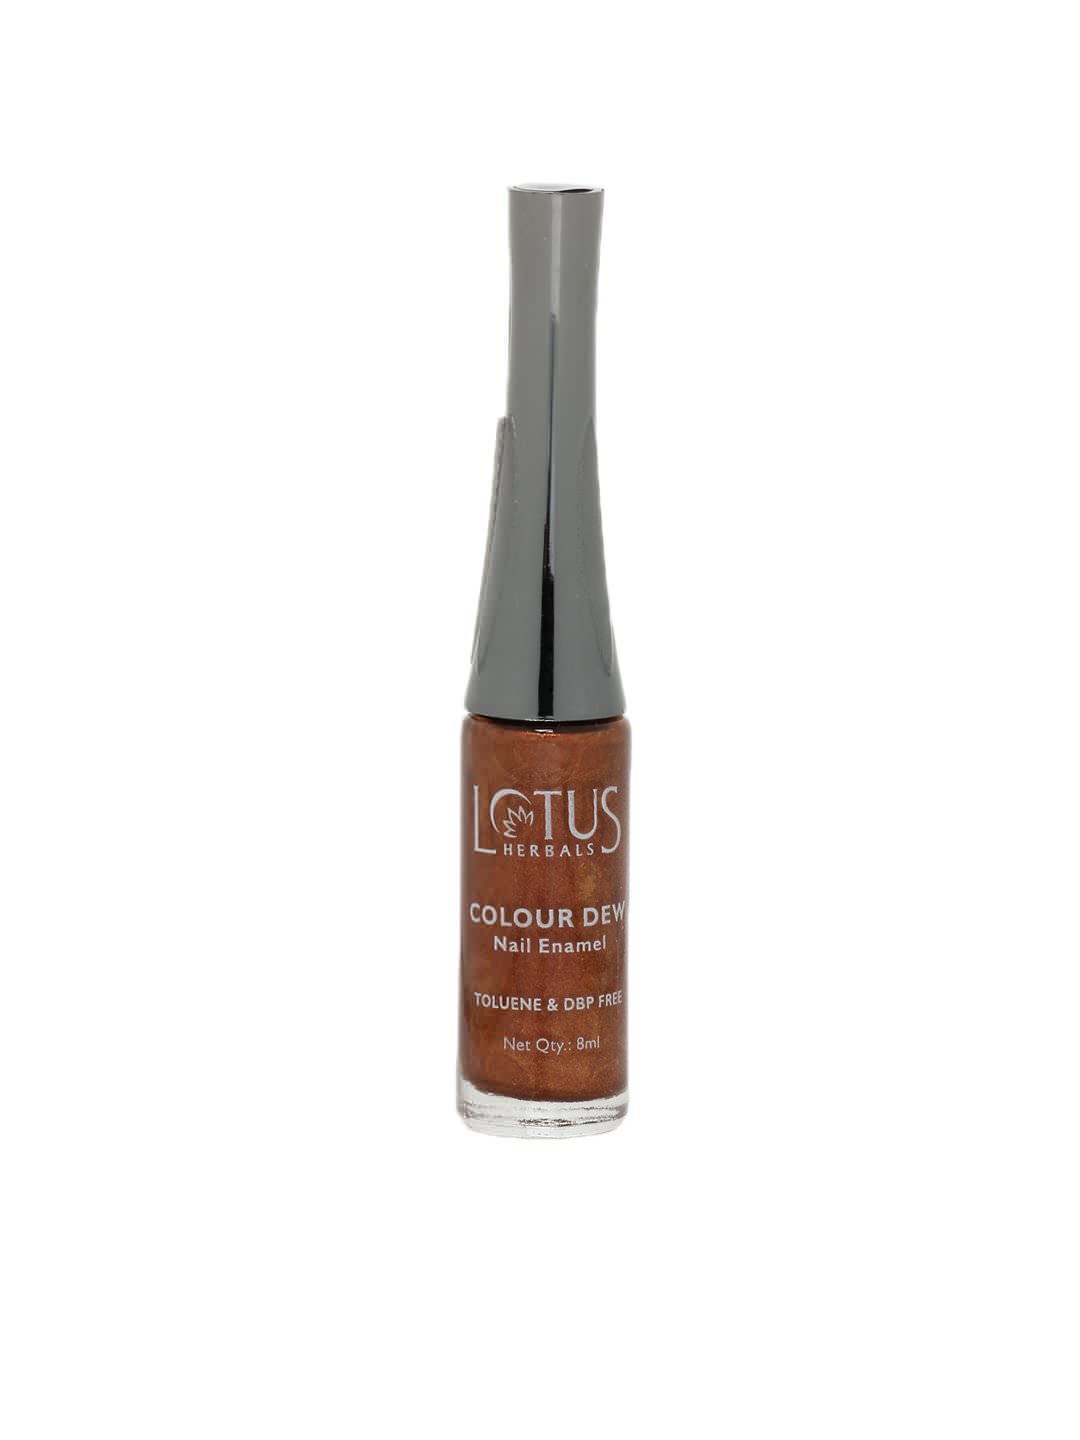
Lotus Herbals Colour Dew Nutty Love Nail Polish 97
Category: Personal Care / Nails / Nail Polish
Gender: Women
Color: Copper
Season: Spring 2017
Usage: Casual